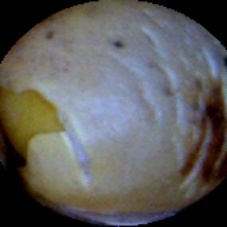
Label: Spotted